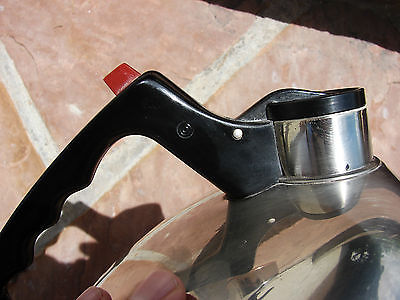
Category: kettle